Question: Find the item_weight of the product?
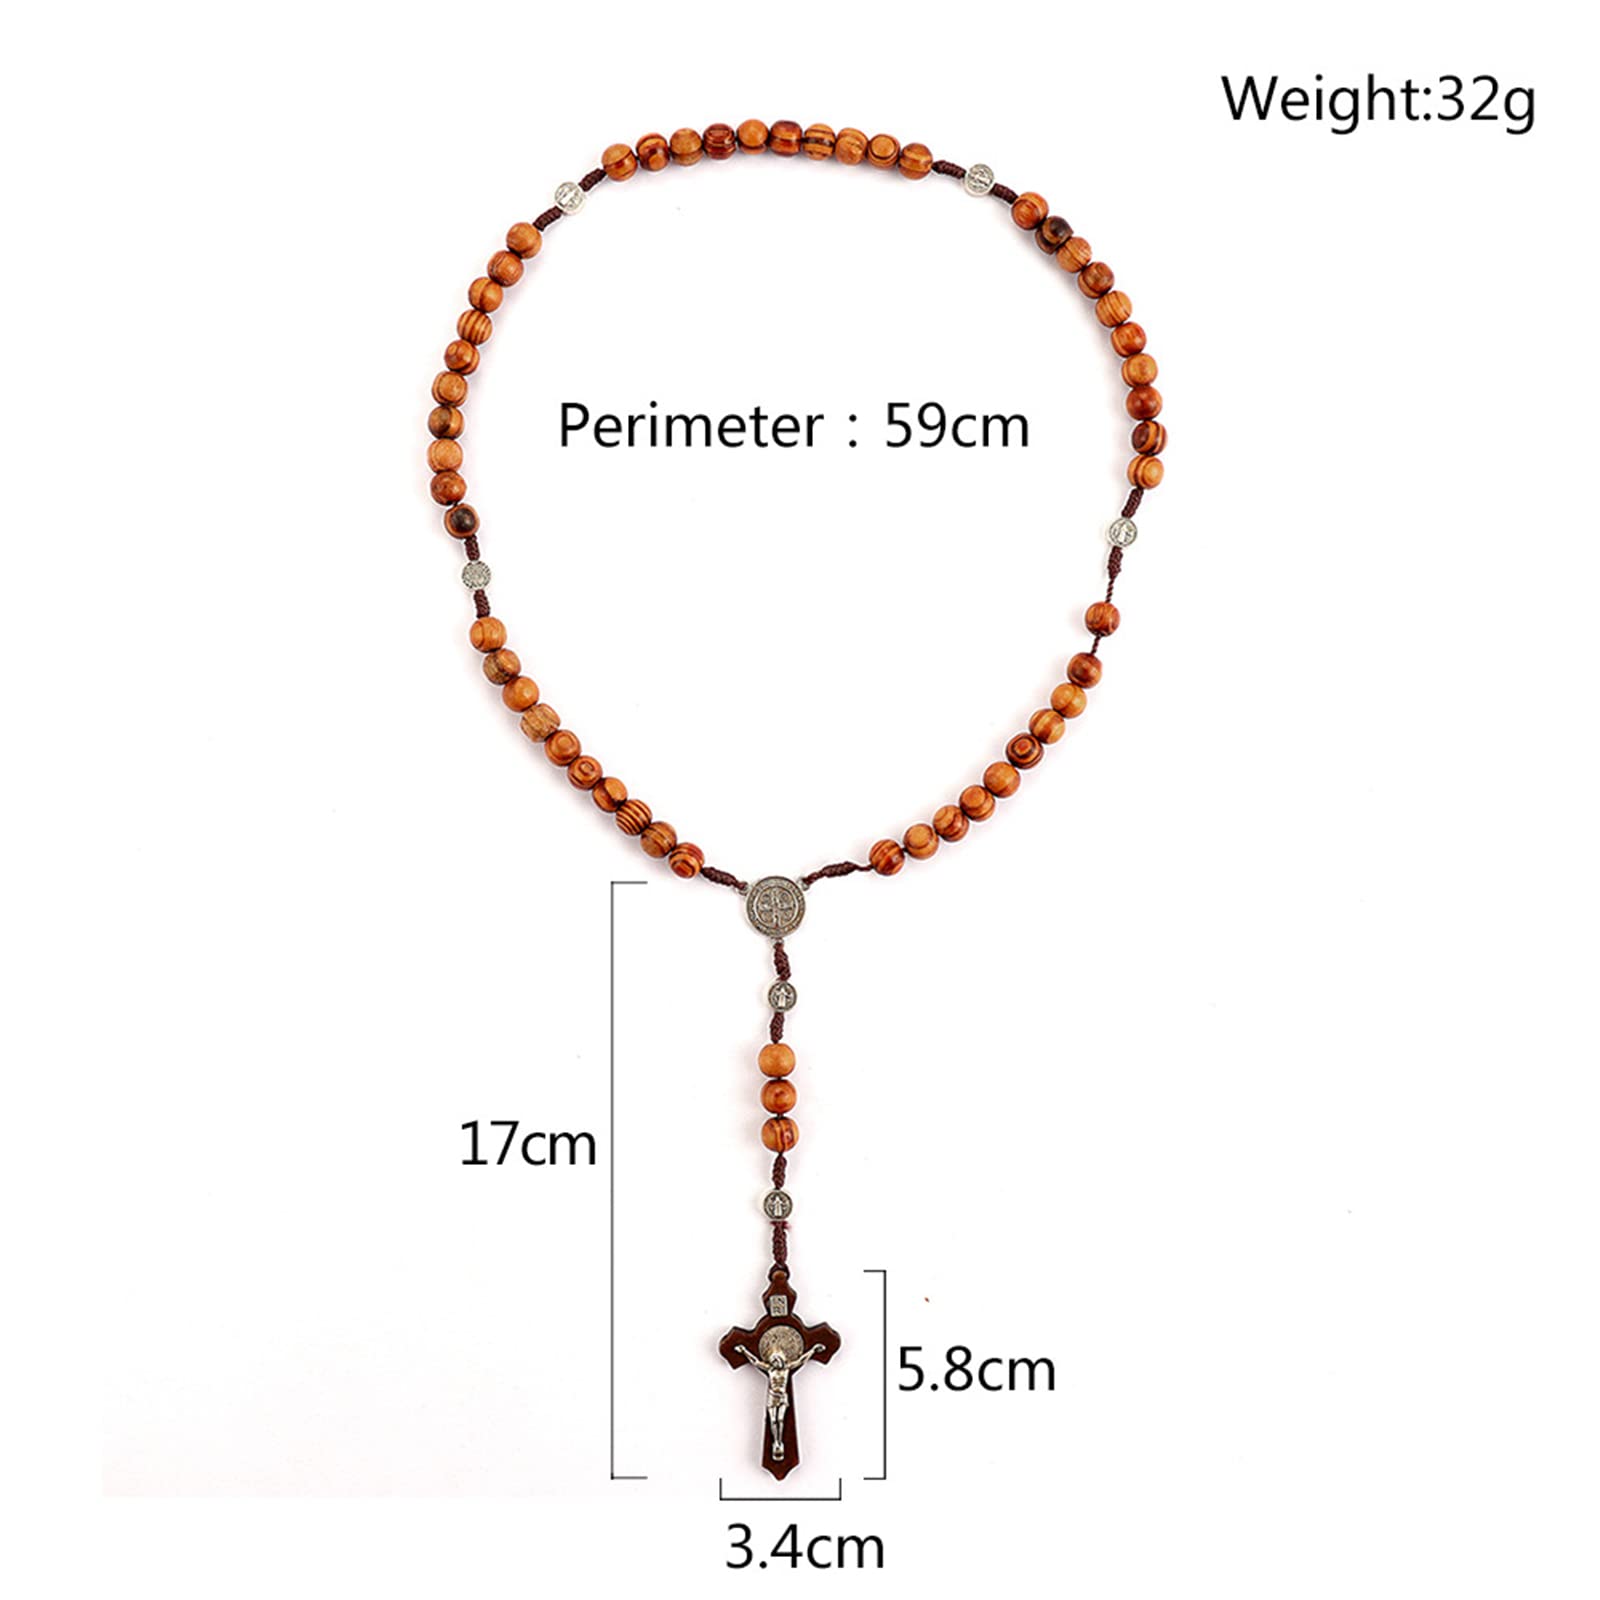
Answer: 32 gram